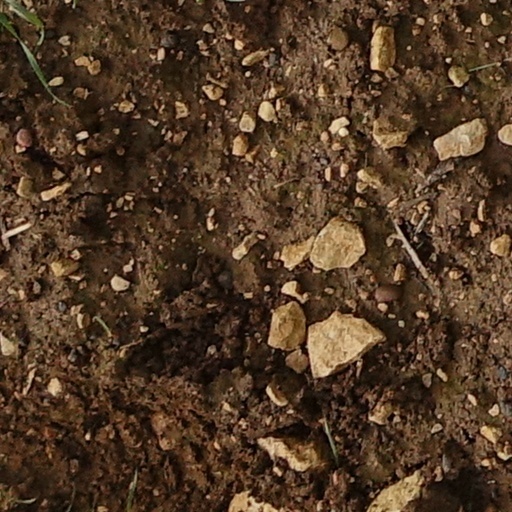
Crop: wheat